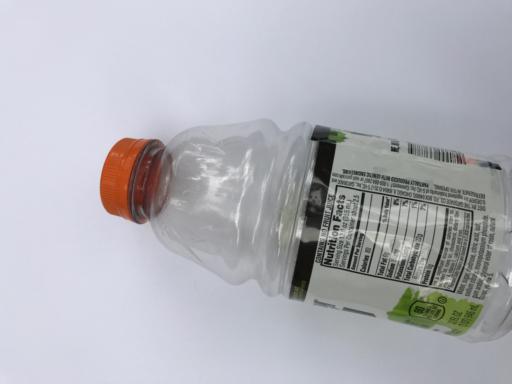
Waste category: plastic